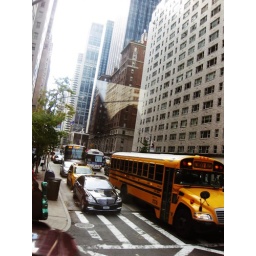
Our bus moved pretty fast in traffic... so I quickly snapped this pic. Ahha, window glare :P